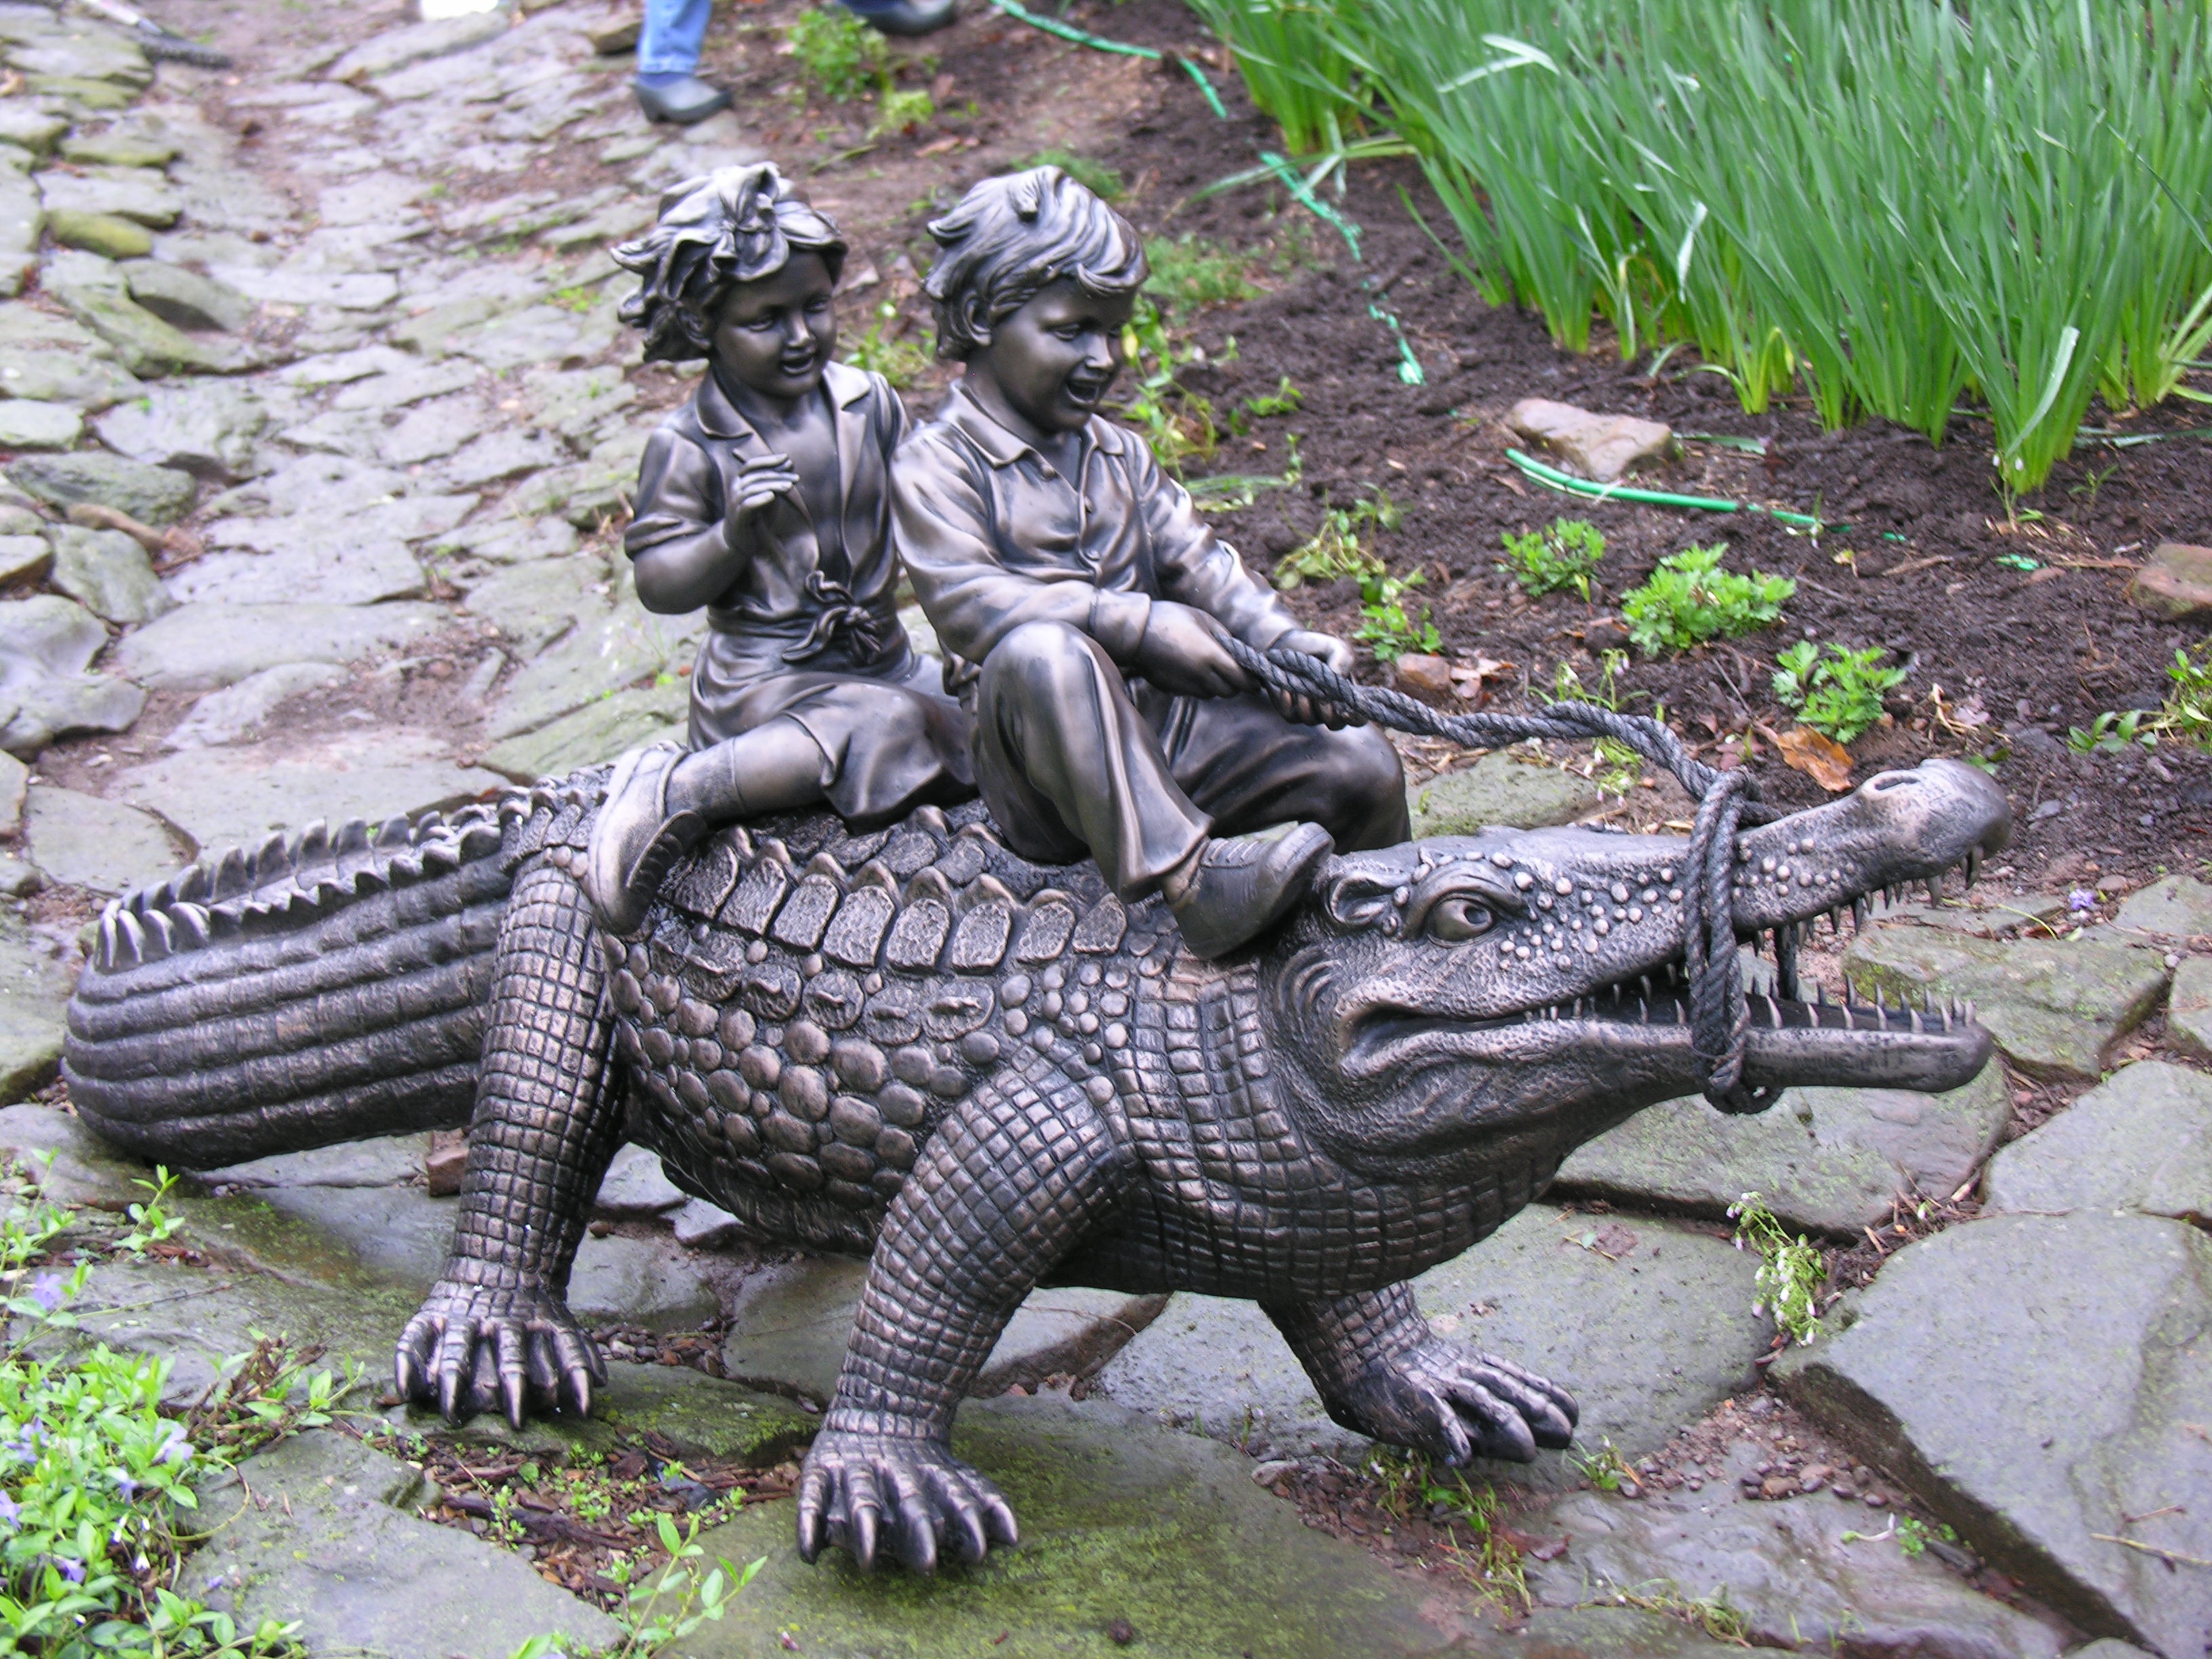
outdoor, stone, monument, statue, jungle, backyard, alligator, sculpture, art, children